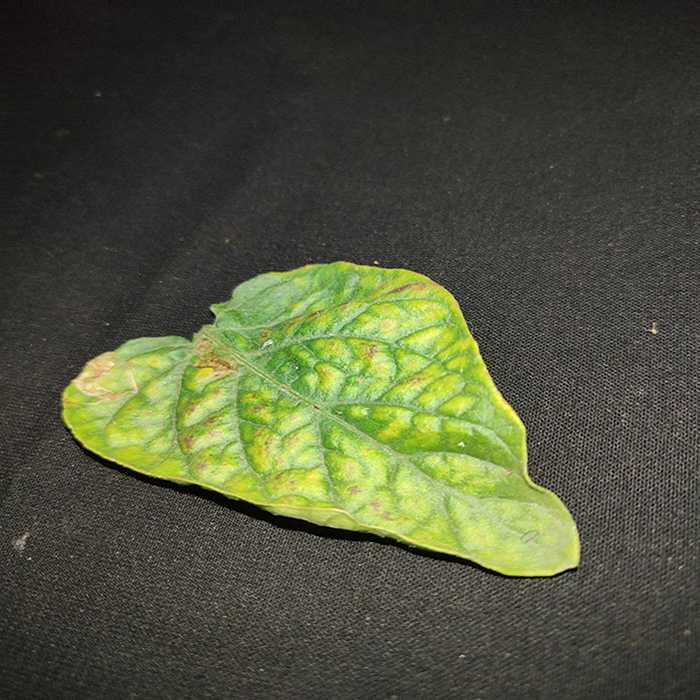
Plant: Tomato
Label: Tomato spotted wilt